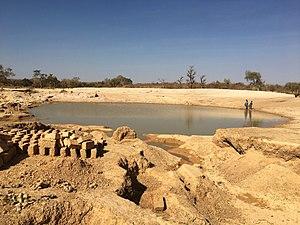
Bouli de Lourgou
Lourgou est un village situé dans le département de Kongoussi de la province du Bam dans la région du Centre-Nord au Burkina Faso.